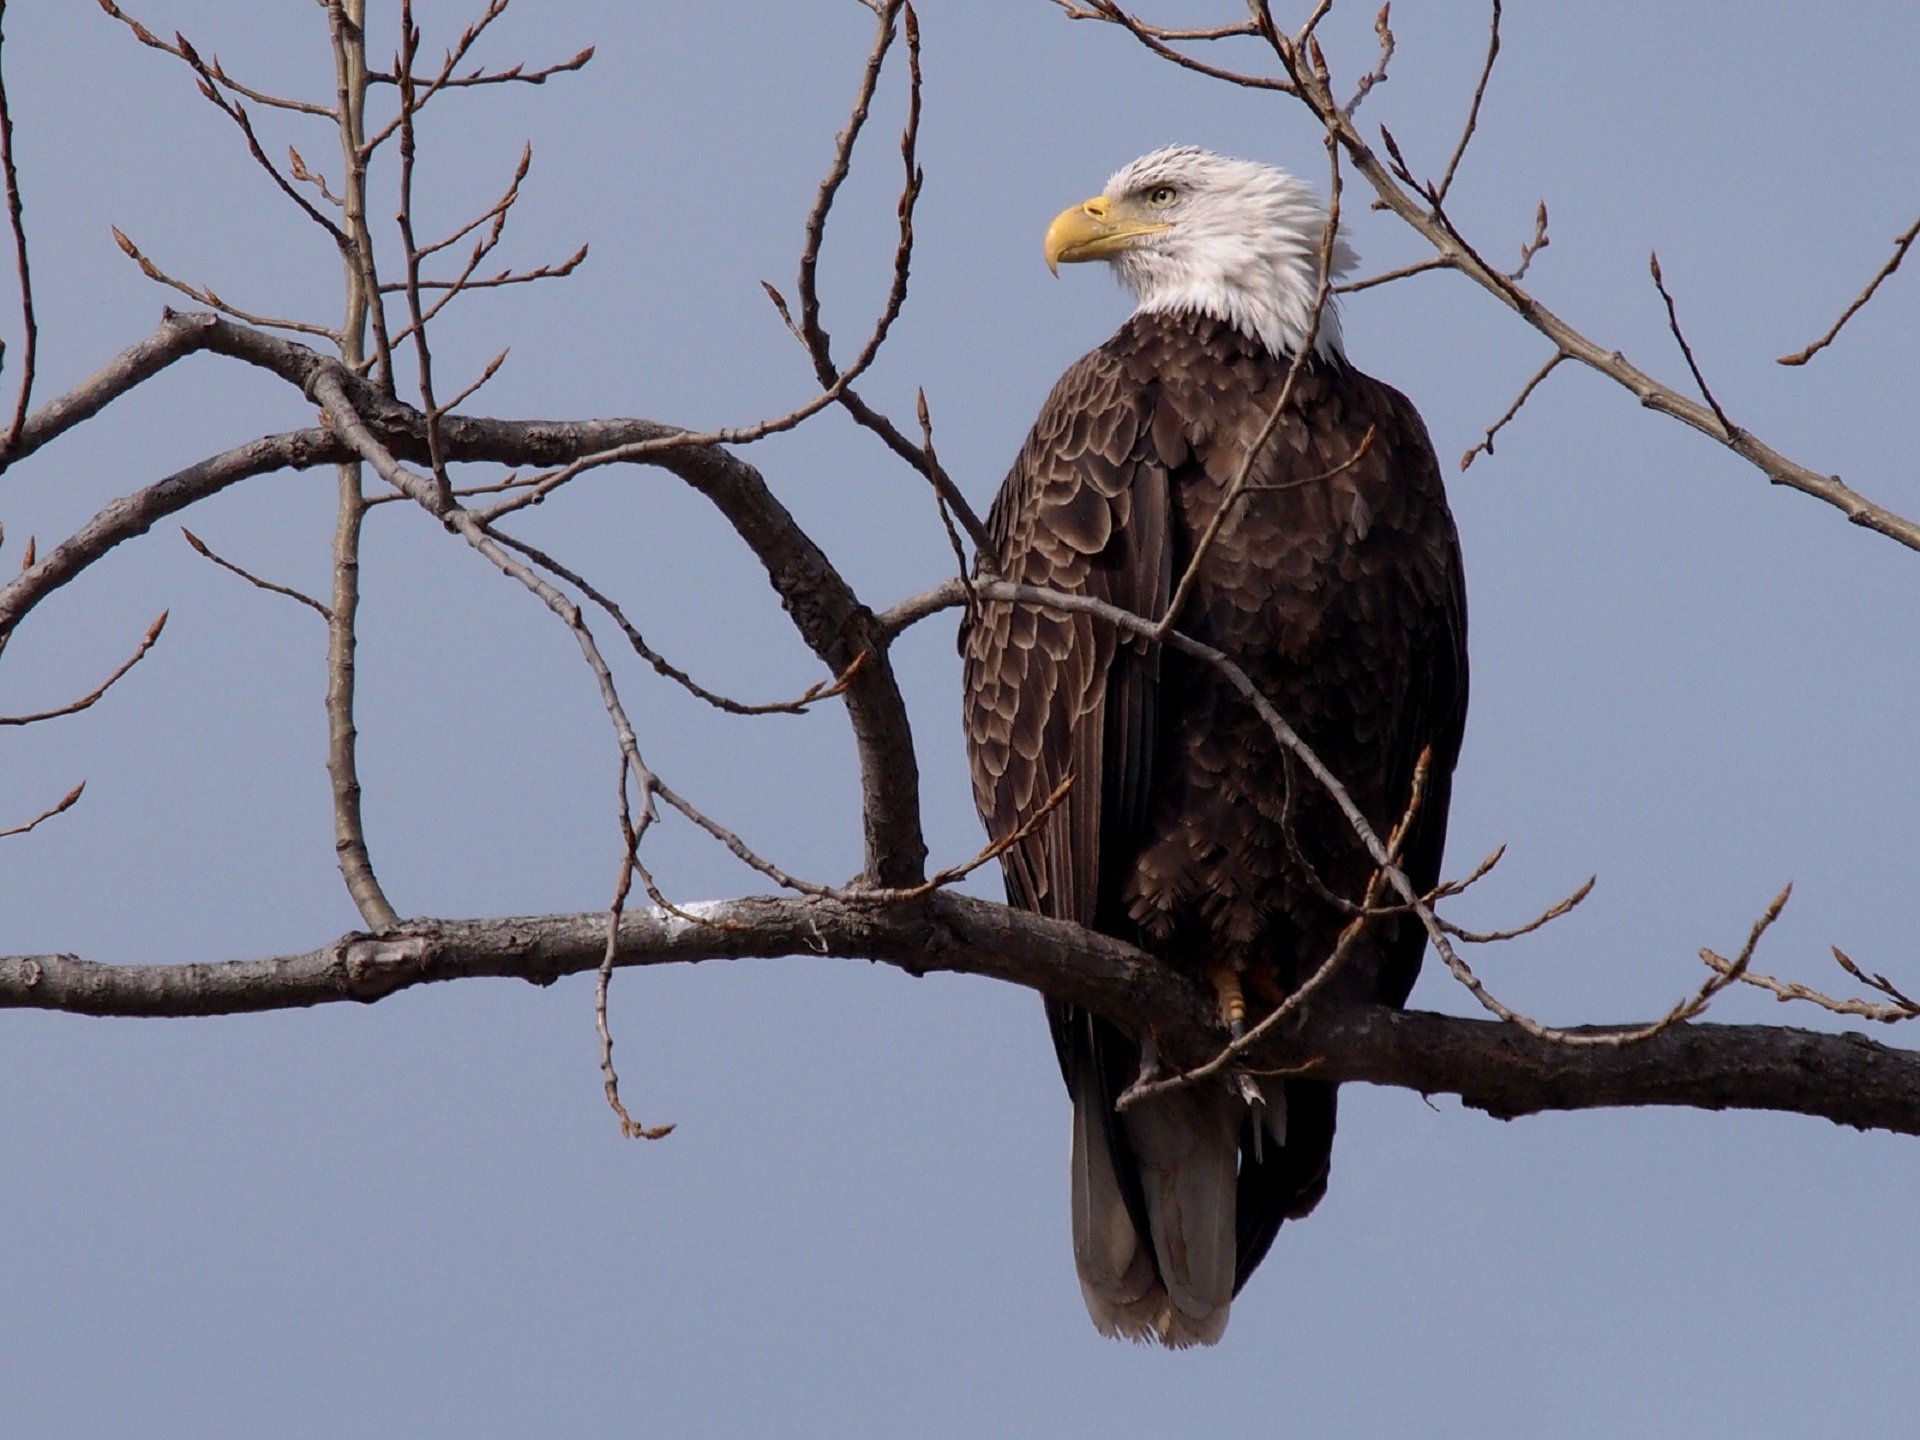
nature, branch, bird, wildlife, beak, eagle, predator, hawk, fauna, raptor, majestic, bird of prey, bald eagle, national, american, feathers, vertebrate, hunter, perched, adult